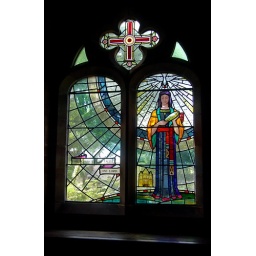
Stained glass window in St Oswald's church. Knott End on Sea.